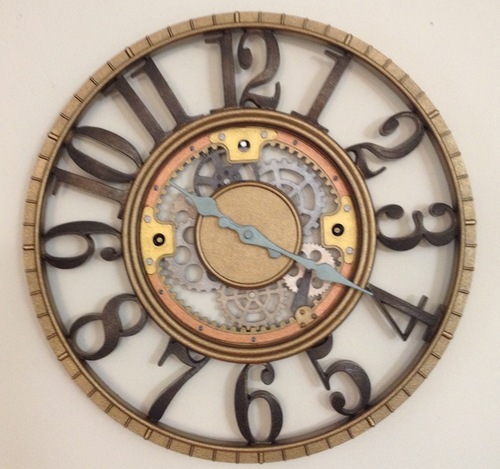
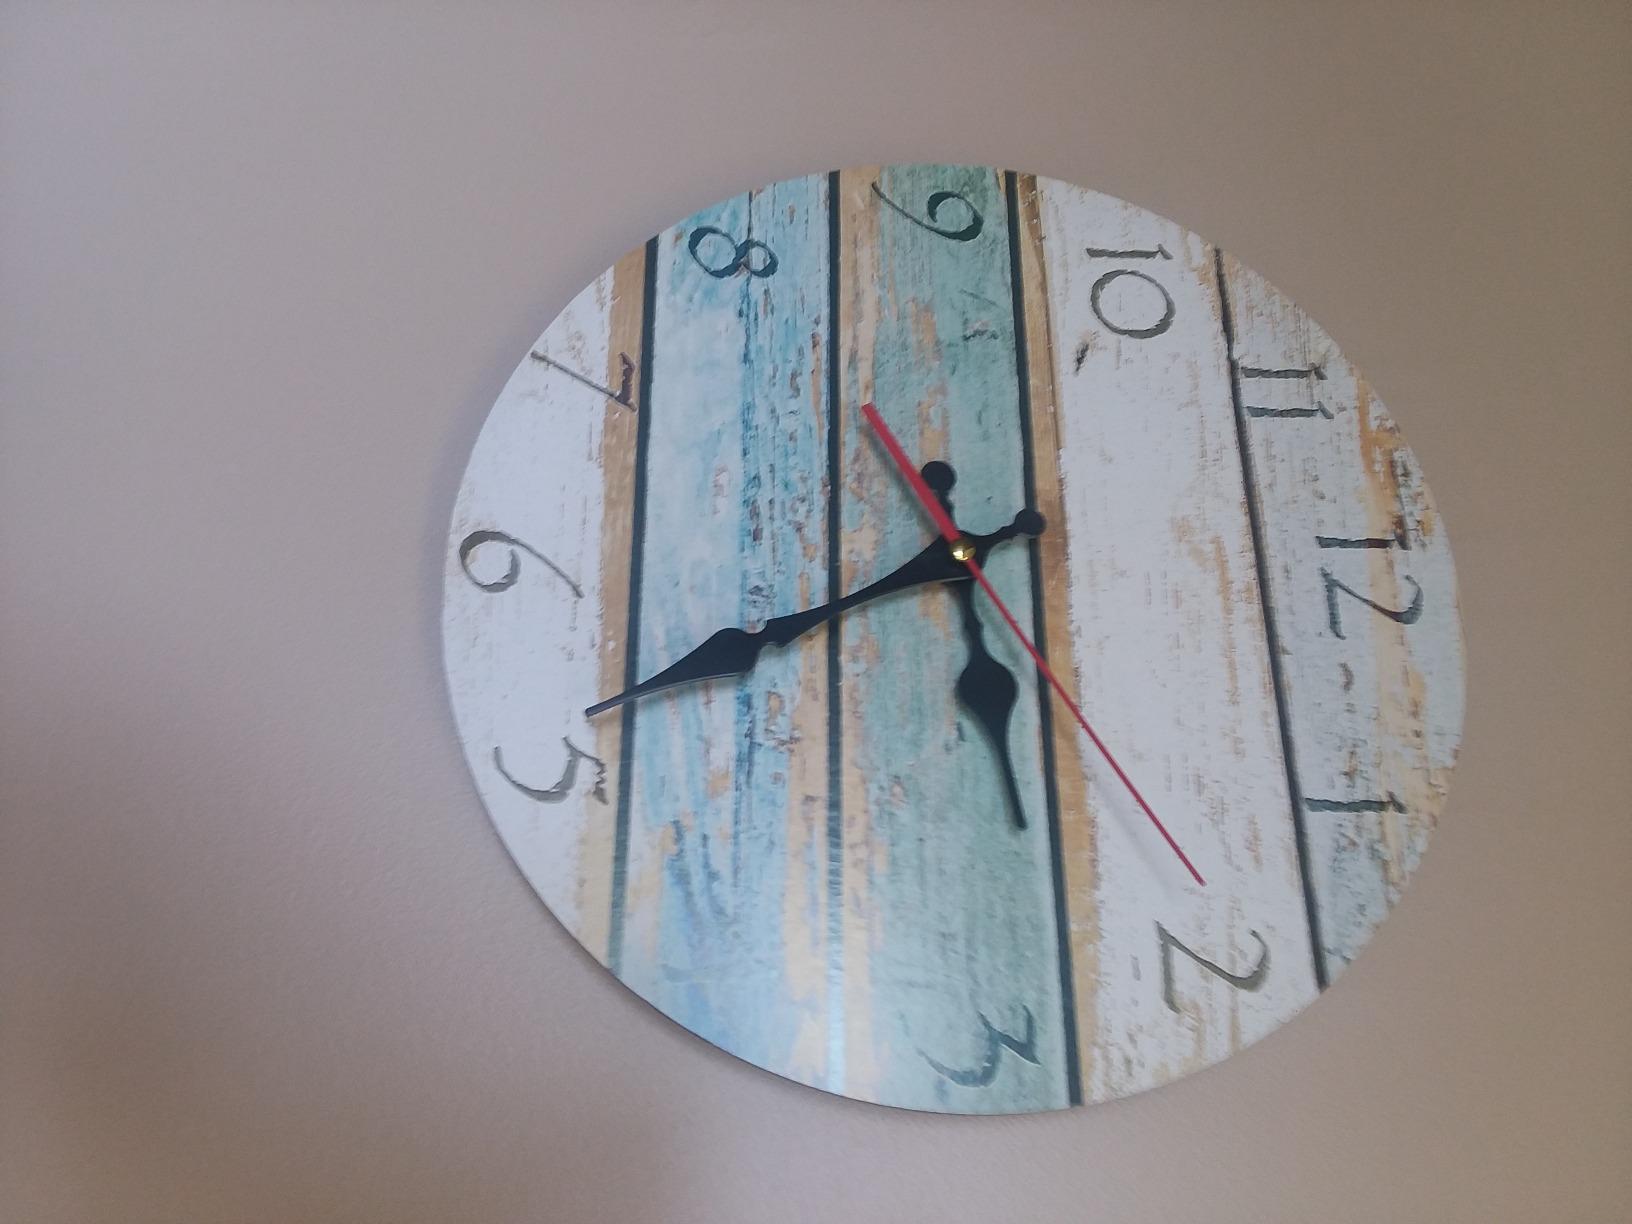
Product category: clock
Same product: no